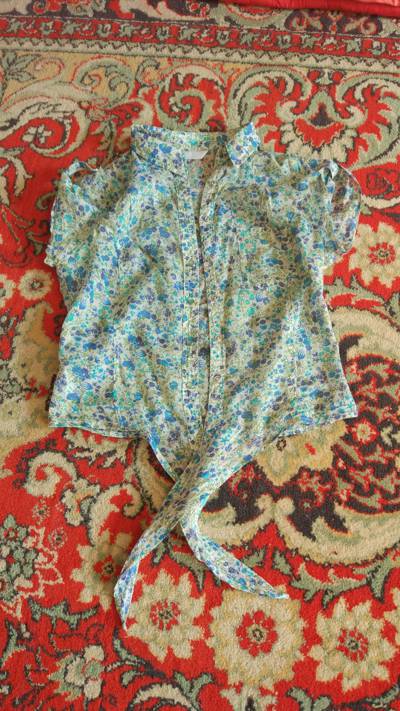
Waste category: clothes